Kallang River

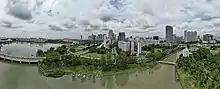
Kallang River panorama facing east towards the CBD

In pre-colonial times, the indigenous Orang Kallang tribe of the Orang Laut ethnic group lived in the swamps at the mouth of the Kallang River, and fished from their boats, seldom venturing out into the open sea. At the time of Sir Stamford Raffles landing in Singapore in 1819, half of the population of 1,000 were the "Orang Kallang".